Jonny Greenwood

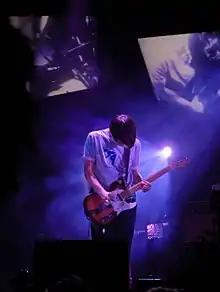
Greenwood performing with Radiohead in 2006

In 2003, Greenwood released his first solo work, the soundtrack for the documentary film "Bodysong". It incorporates guitar, jazz, and classical music. Greenwood played instruments such as the ondes Martenot, banjo, glass harmonica and vocoder, and employed the Gerard Presencer jazz quartet. In 2004, Greenwood and Yorke contributed to the Band Aid 20 single "Do They Know It's Christmas?", produced by Godrich.